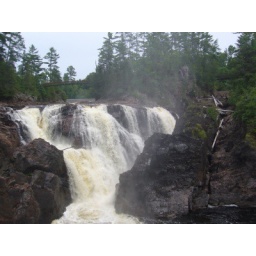
Aparently these are the most amazing waterfalls in the region. Certainly worth the 45min mountain bike ride from Davidson.